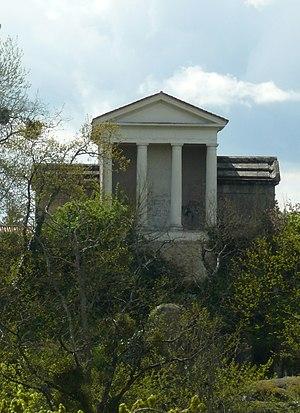
Temple de l'Amitié à Clisson This building is en partie classé, en partie inscrit au titre des Monuments Historiques. It is indexed in the Base Mérimée, a database of architectural heritage maintained by the French Ministry of Culture,
Le style italianisant est un style architectural du XIXᵉ siècle, s'inspirant de l'architecture de la renaissance italienne. Ce style est une variante du style néo-renaissance dont il existe plusieurs formes.
Clisson est une commune de l'Ouest de la France, située dans le département de la Loire-Atlantique, en région Pays de la Loire.